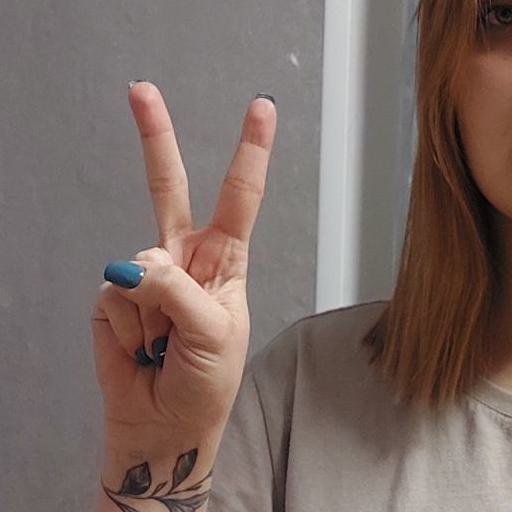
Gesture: peace